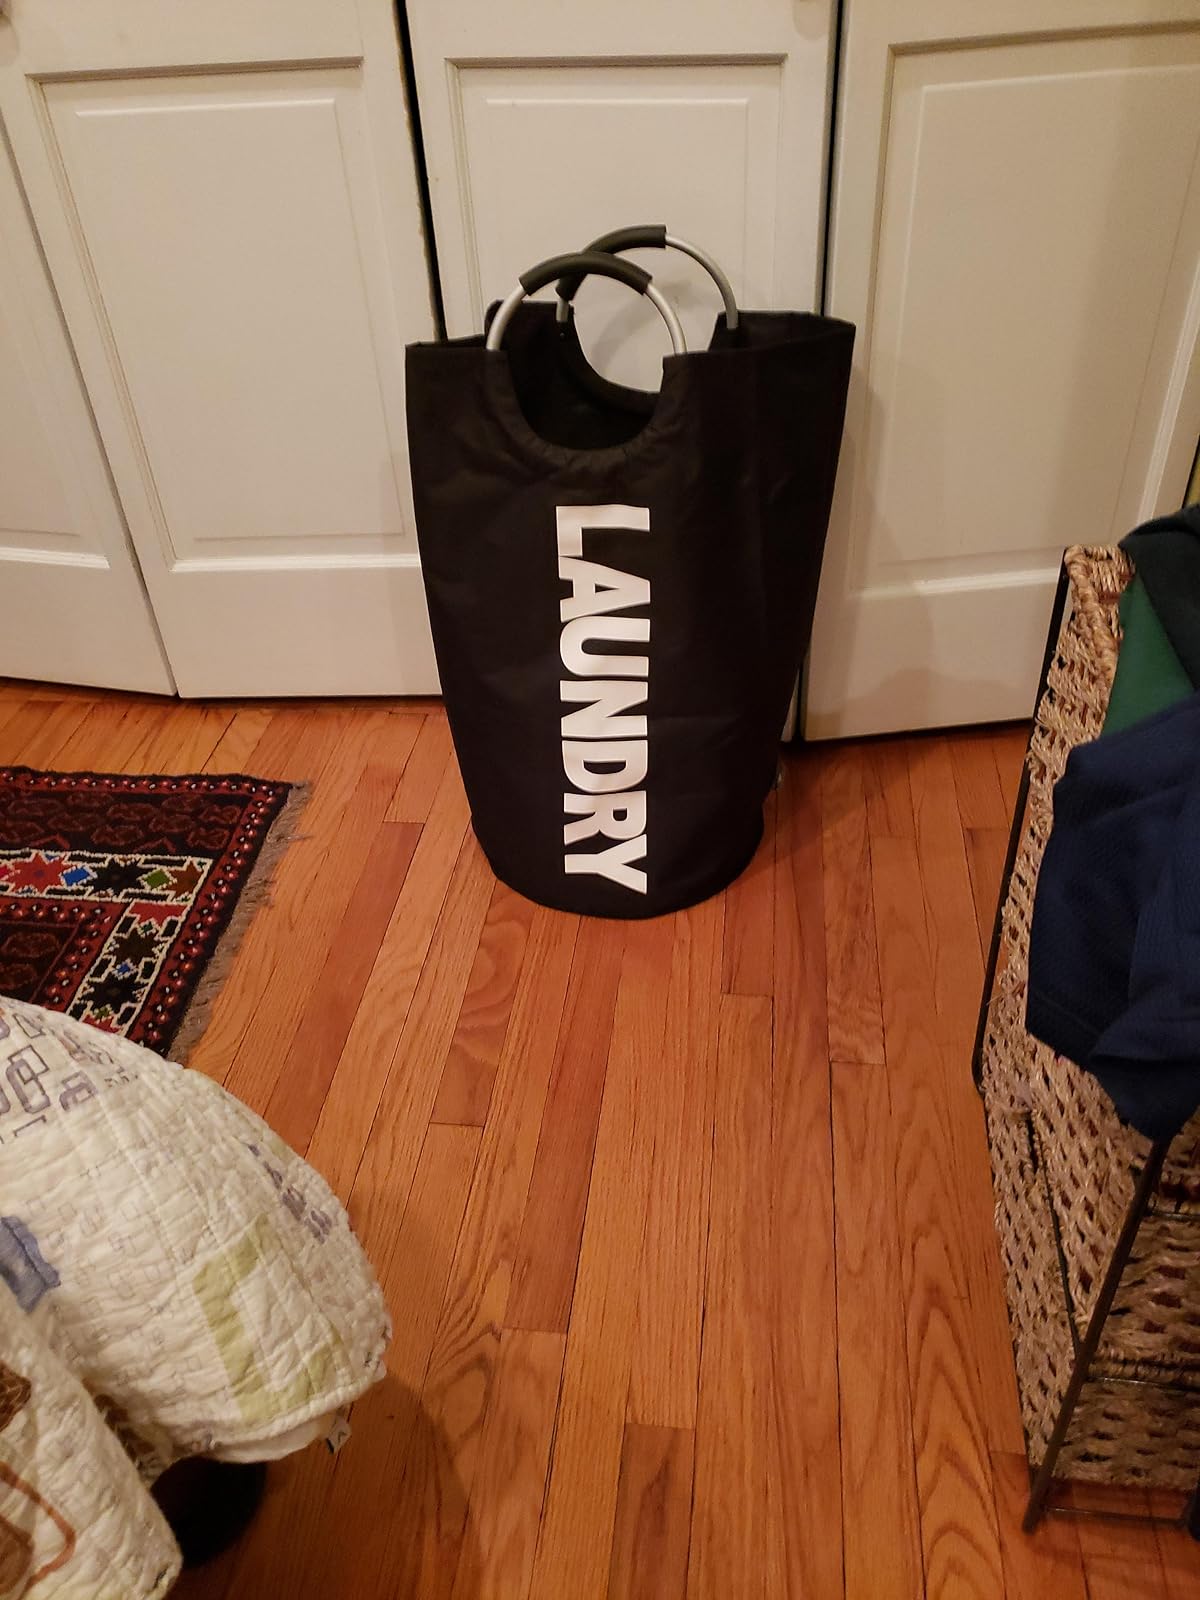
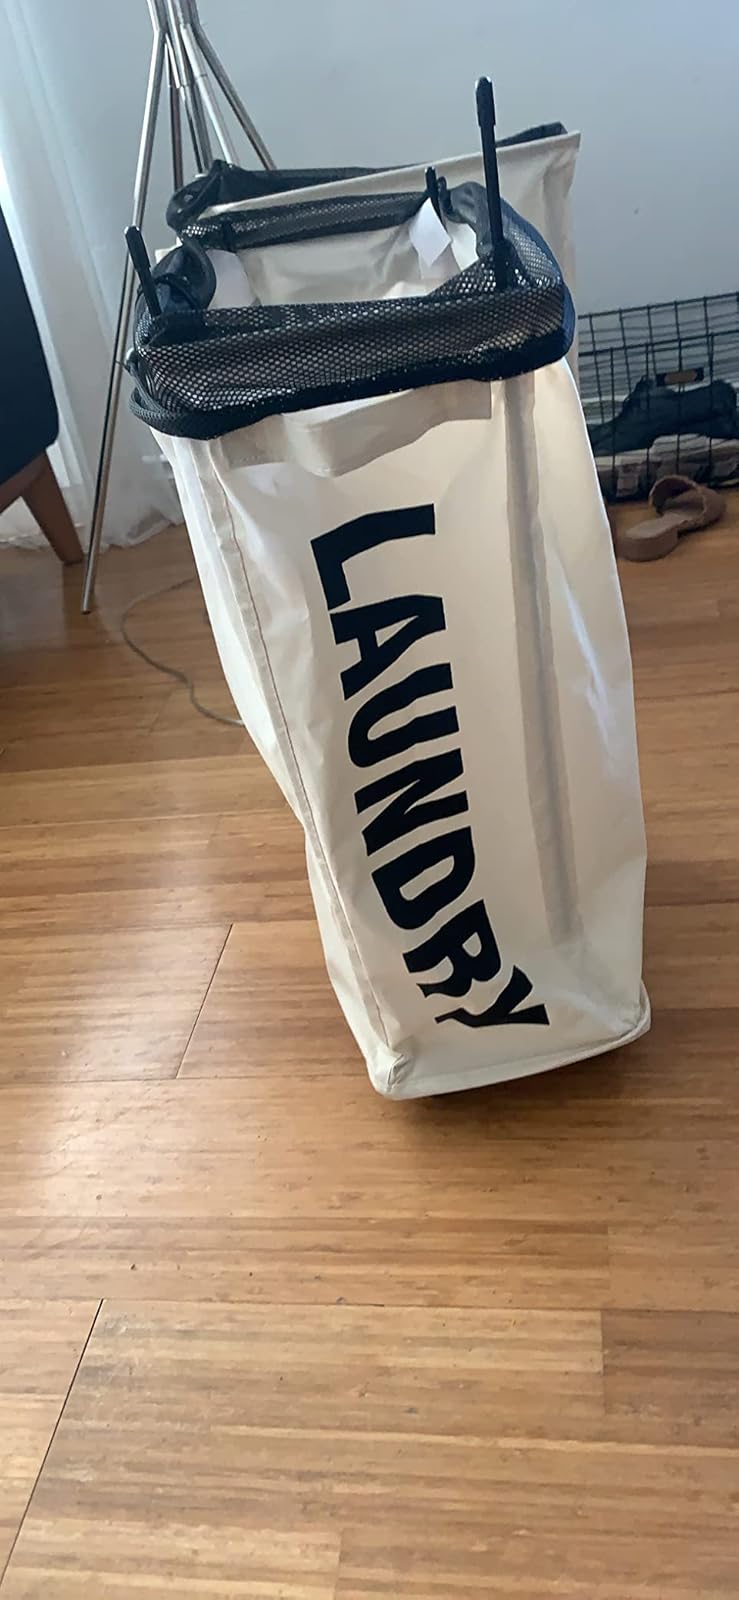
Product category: items_hamper
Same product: no